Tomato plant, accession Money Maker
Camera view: horizontal (90 deg, fisheye); turntable rotation: 180 degrees
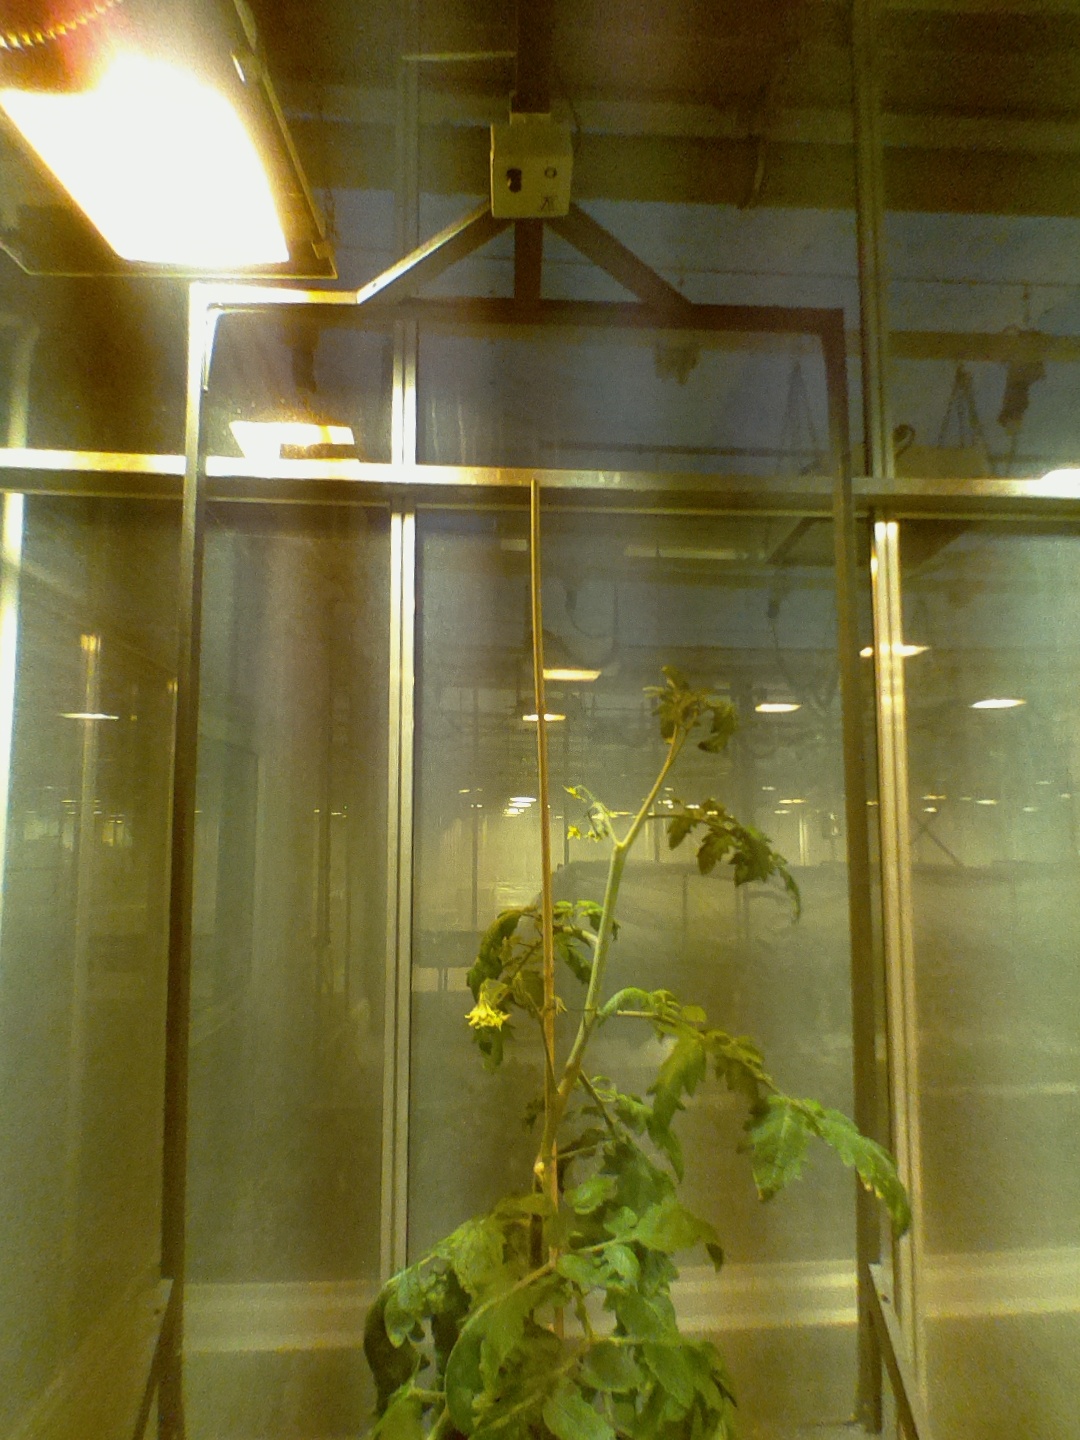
BBCH growth stage 68: Full flowering, 80%-90% of flowers open, more petals falling